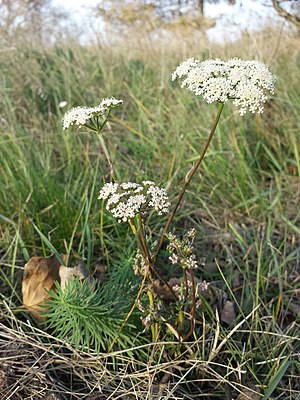
Hjorterod (slægt)
Seseli annuum - en enårig art af hjorterod